1-800 Contacts

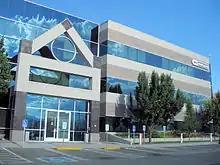
Former 1-800 Contacts headquarters in Draper

1-800 Contacts Inc. is an American contact lens retailer based in Draper, Utah. The brands that 1-800 Contacts sells include Johnson & Johnson Vision Care, Alcon, Bausch & Lomb and CooperVision. The company was founded as the industry's first way to buy contacts online and has since expanded to provide online prescription renewals, glasses, lens replacements, and the in-house AquaSoft Daily contact lenses brand. In 2006, its last year as a public company, the company reported net sales of US$247 million.